Photography in Japan

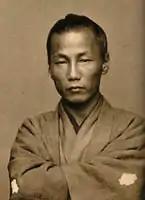
Self-portrait of Ueno Hikoma, c. 1870s

In 1848 (Edo era), a camera for daguerréotype was imported by a Dutch ship to Japan (Nagasaki, 長崎). It is said that this was the first camera in Japan. During the Edo era, import and export had been prohibited ("sakoku", 鎖国) by the Edo Government ("Edobakufu", 江戸幕府), except that only Dutch ships were permitted to export and import various goods at Nagasaki Port. Hence, the first camera was introduced at Nagasaki. This camera was imported by Ueno Toshinojō (1790–1851, 上野俊之丞) and in 1849 passed to Shimazu Nariakira (1809–1858, 島津斉彬), who later would become a feudal lord ("daimyō," 大名) of the Satsuma Domain (薩摩藩, now "Kagoshima-ken").